Air Force Systems Command

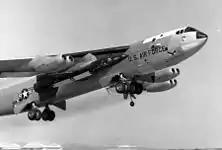

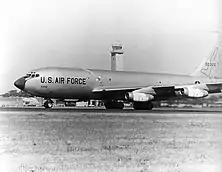
The Boeing KC-135 Stratotanker, the first jet-powered refueling tanker aircraft which was developed to replace the aging Boeing KC-97 Stratofreighter tanker aircraft.

During the 1950s, ARDC began to make its mark, developing many ambitious aircraft and missile prototypes. Among the successes of this period were the North American F-86 Sabre swept wing fighter, the Boeing B-52 Stratofortress intercontinental bomber, the Boeing KC-135 Stratotanker jet-powered refueling tanker aircraft, the Lockheed C-130 Hercules turboprop transport and the Lockheed U-2 very high-altitude strategic reconnaissance aircraft.